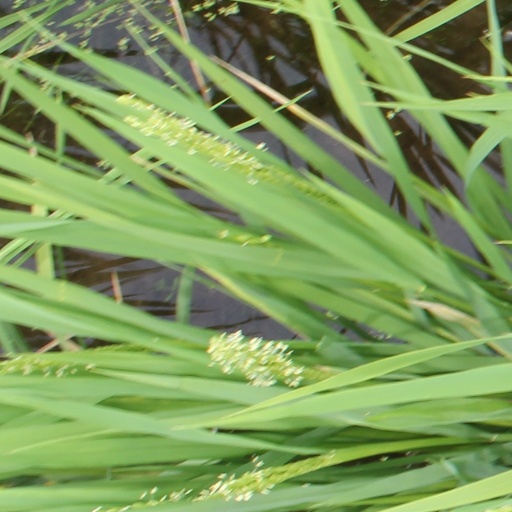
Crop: rice